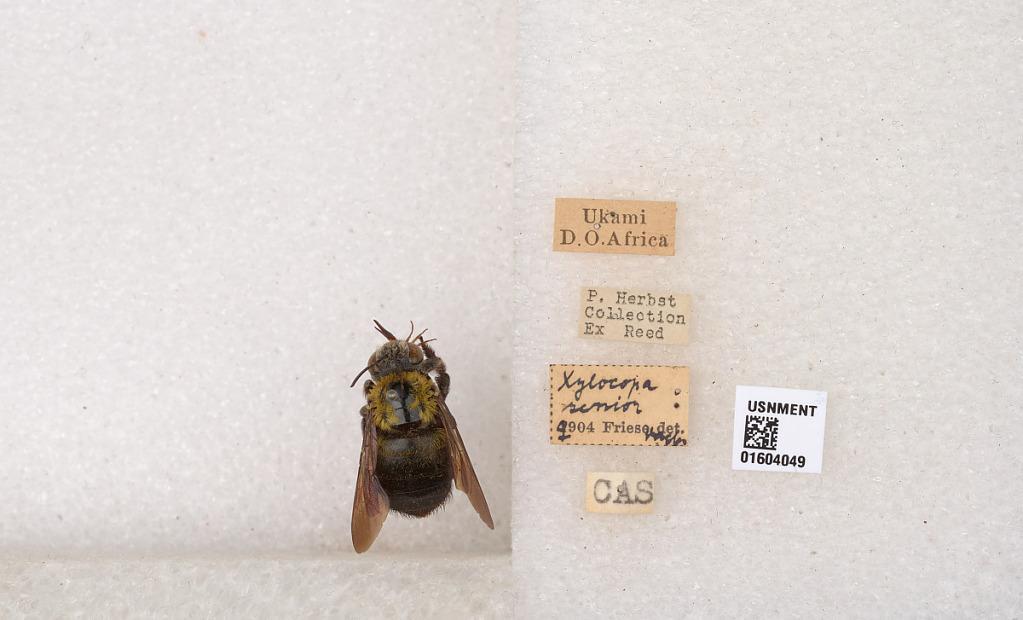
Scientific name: Xylocopa (Koptortosoma) senior Vachal
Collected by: P. Herbst
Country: Tanzania
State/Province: Iringa
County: Mufindi
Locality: Ukami, D. O.
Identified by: Friese